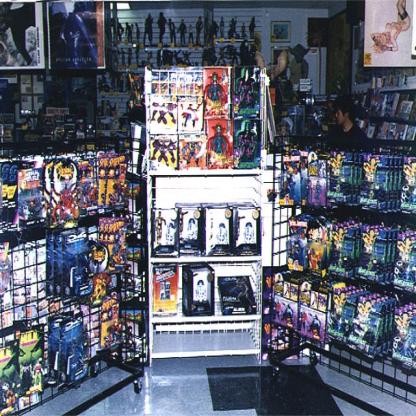
Scene: Indoor